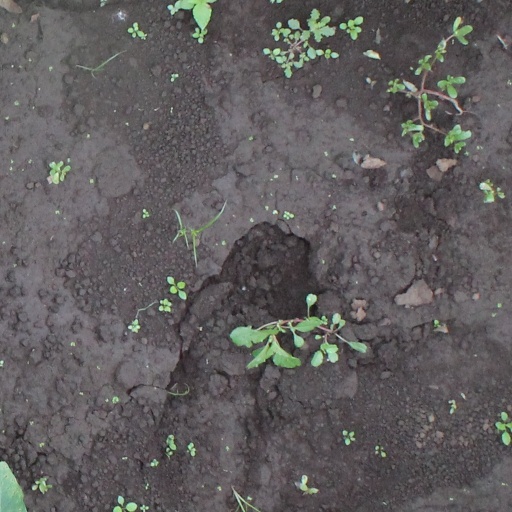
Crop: soybean